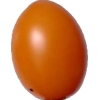
Label: tomato_cherry_orange